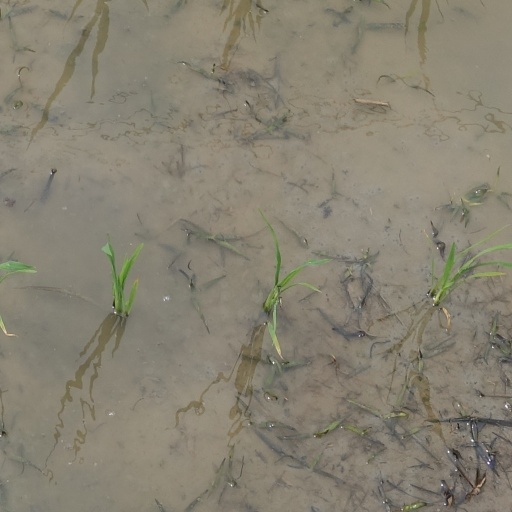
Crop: rice